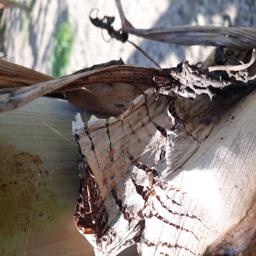
Label: BACTERIAL SOFT ROT